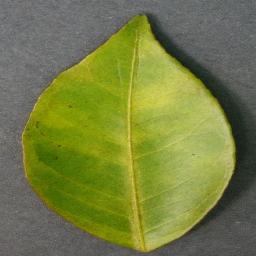
Label: Orange___Haunglongbing_(Citrus_greening)